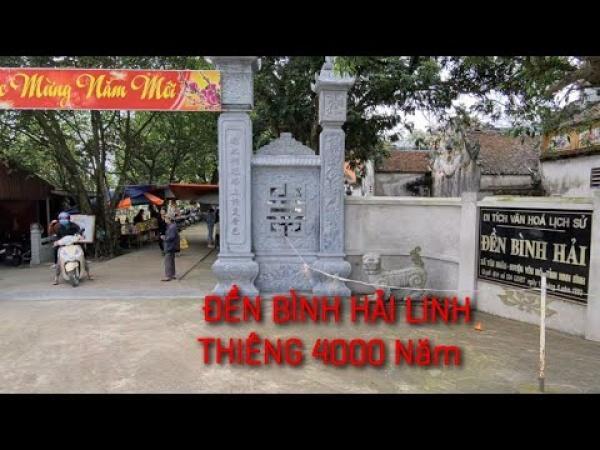
có một vài người đang xuất hiện ở bên trong khu di tích lịch sử